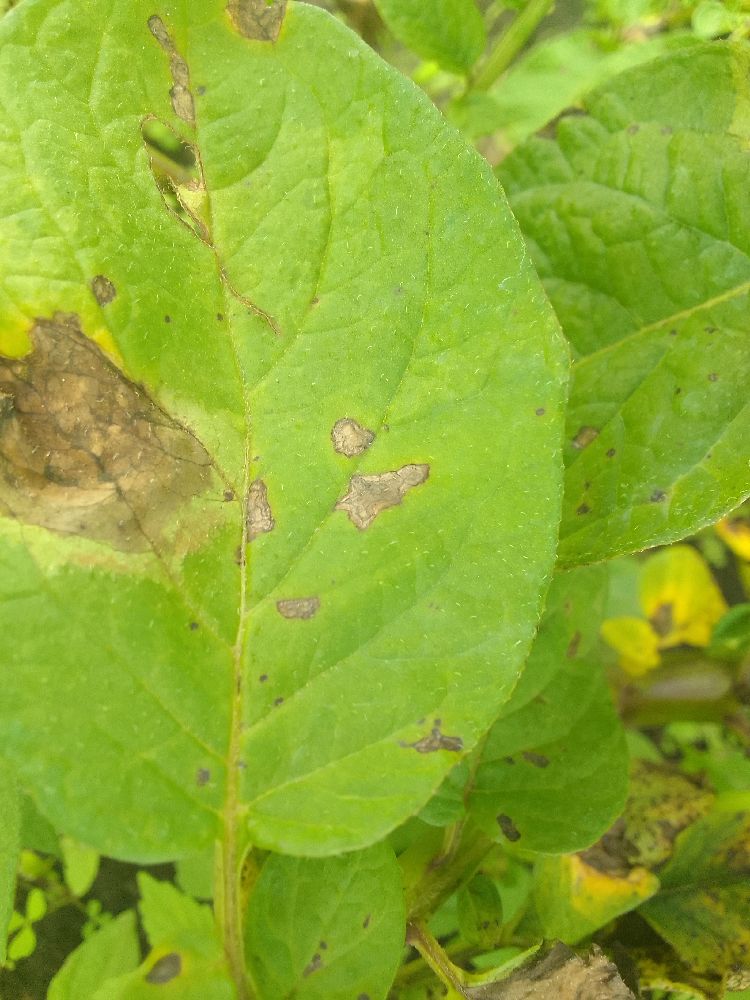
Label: Late blight